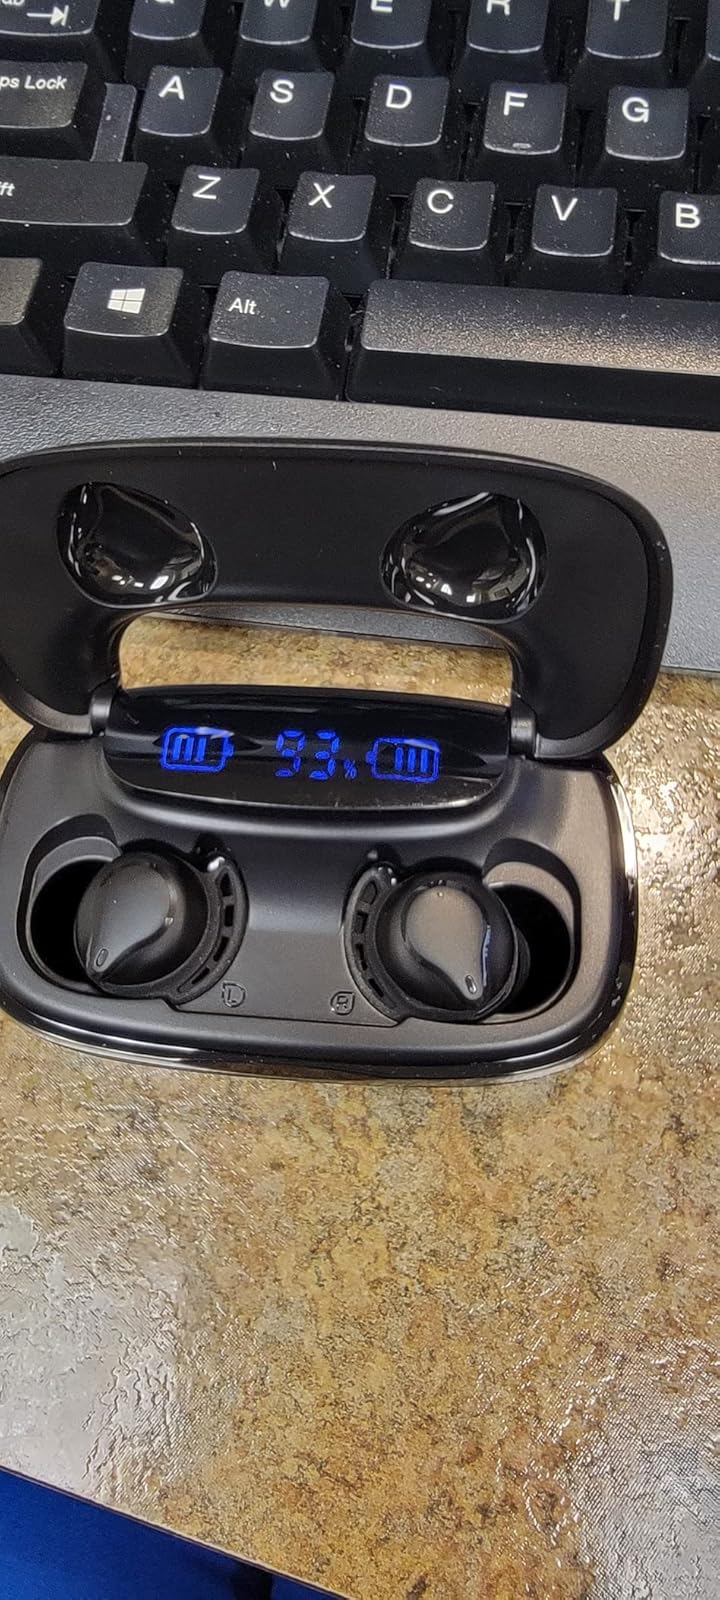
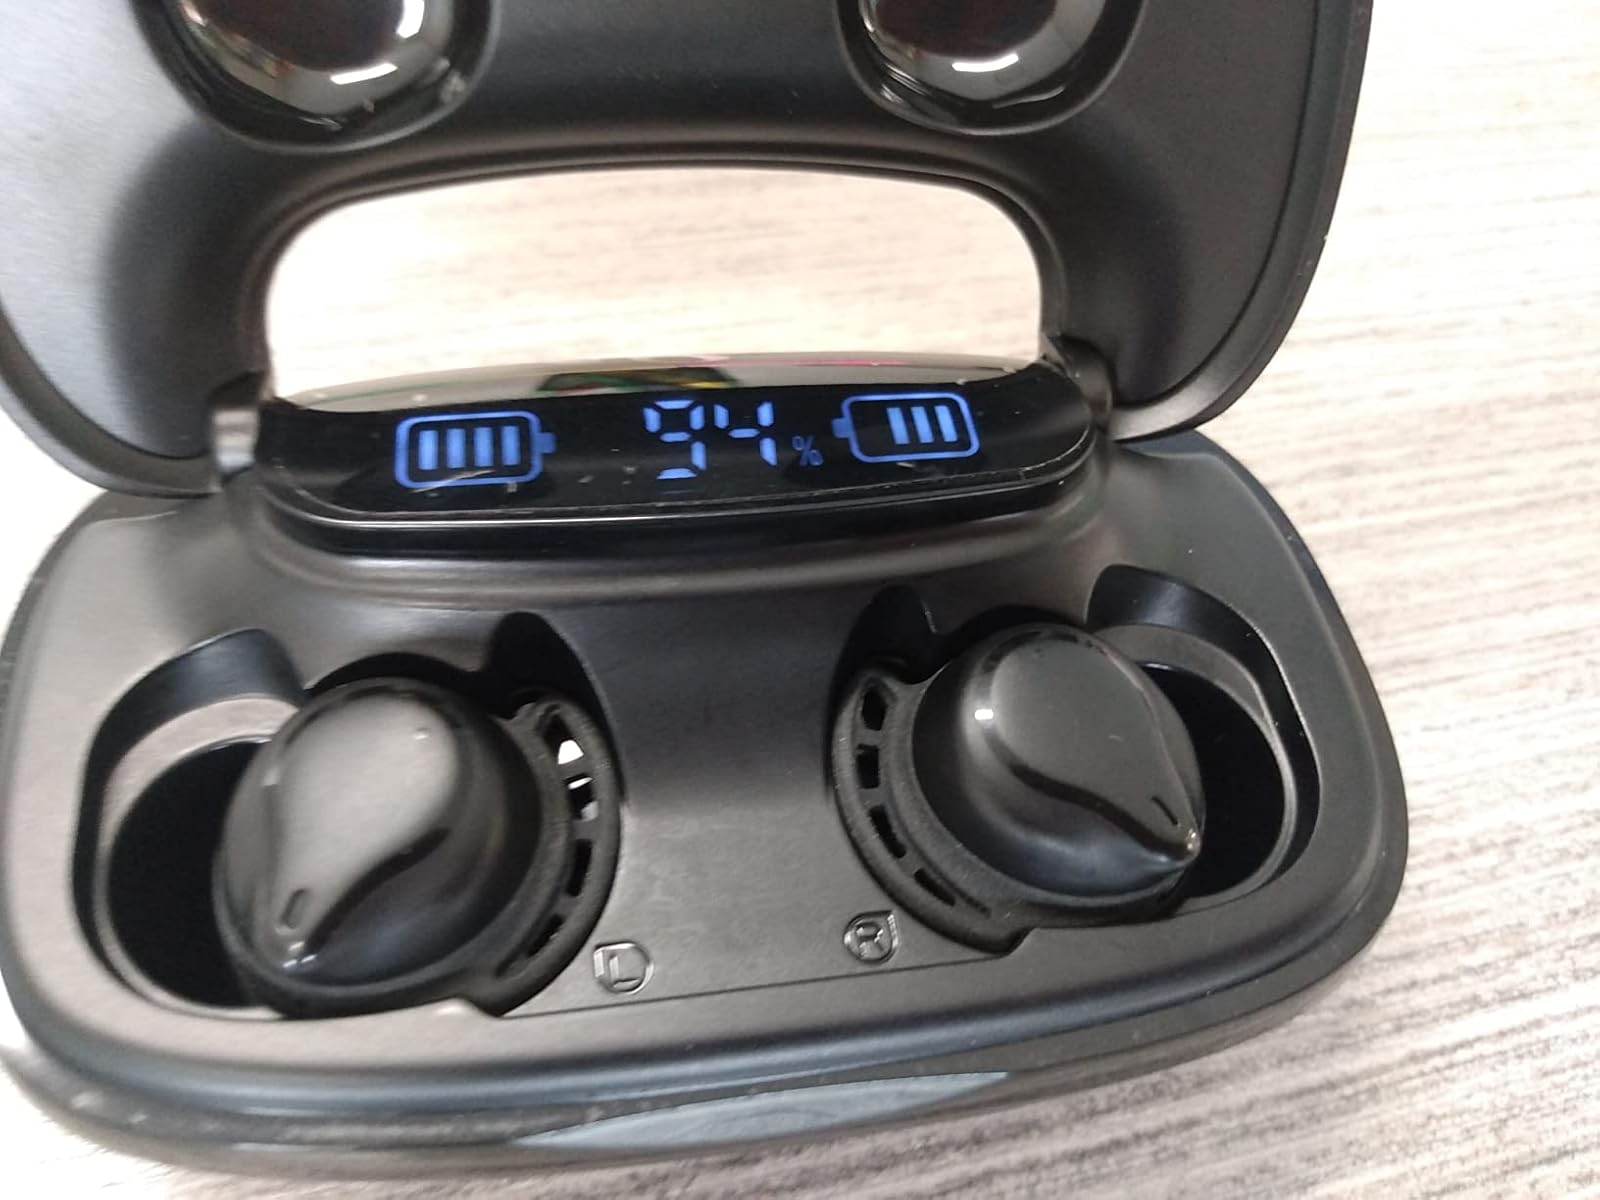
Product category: earbuds
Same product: yes